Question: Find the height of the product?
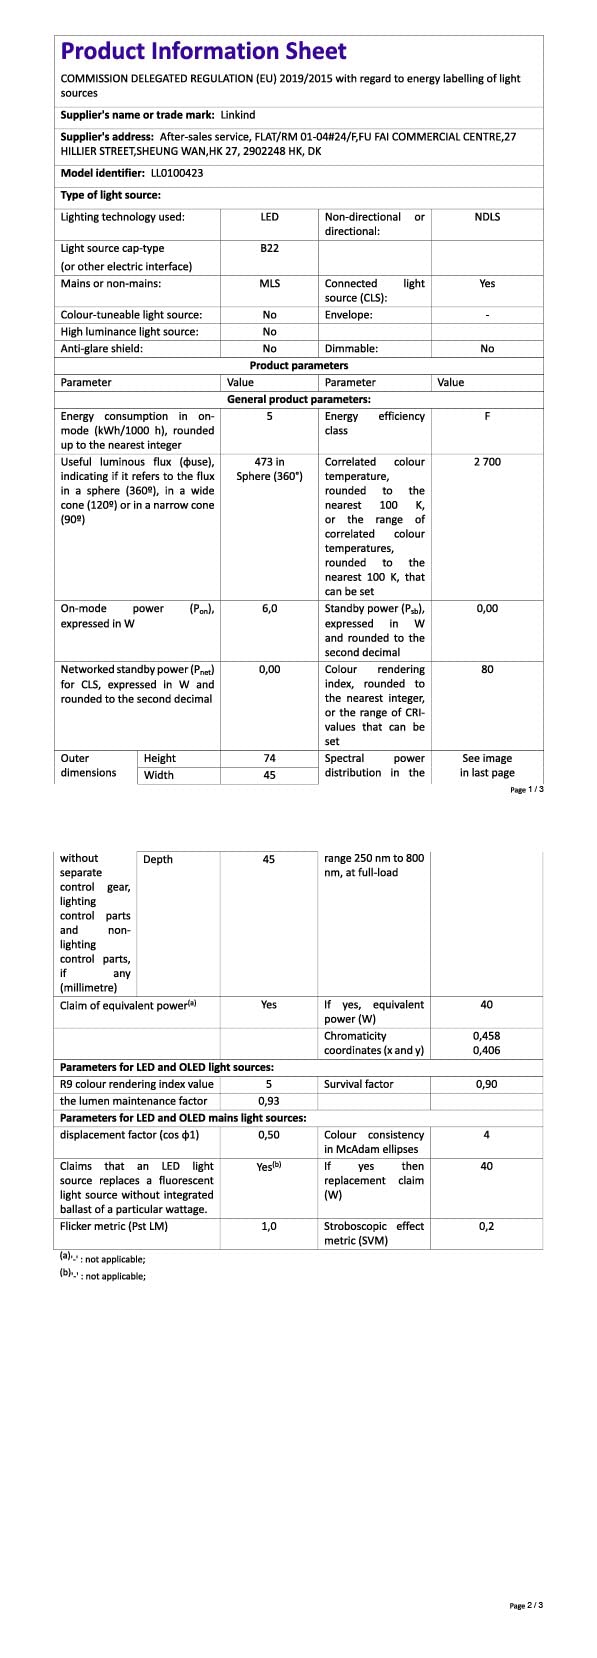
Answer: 1.0 centimetre